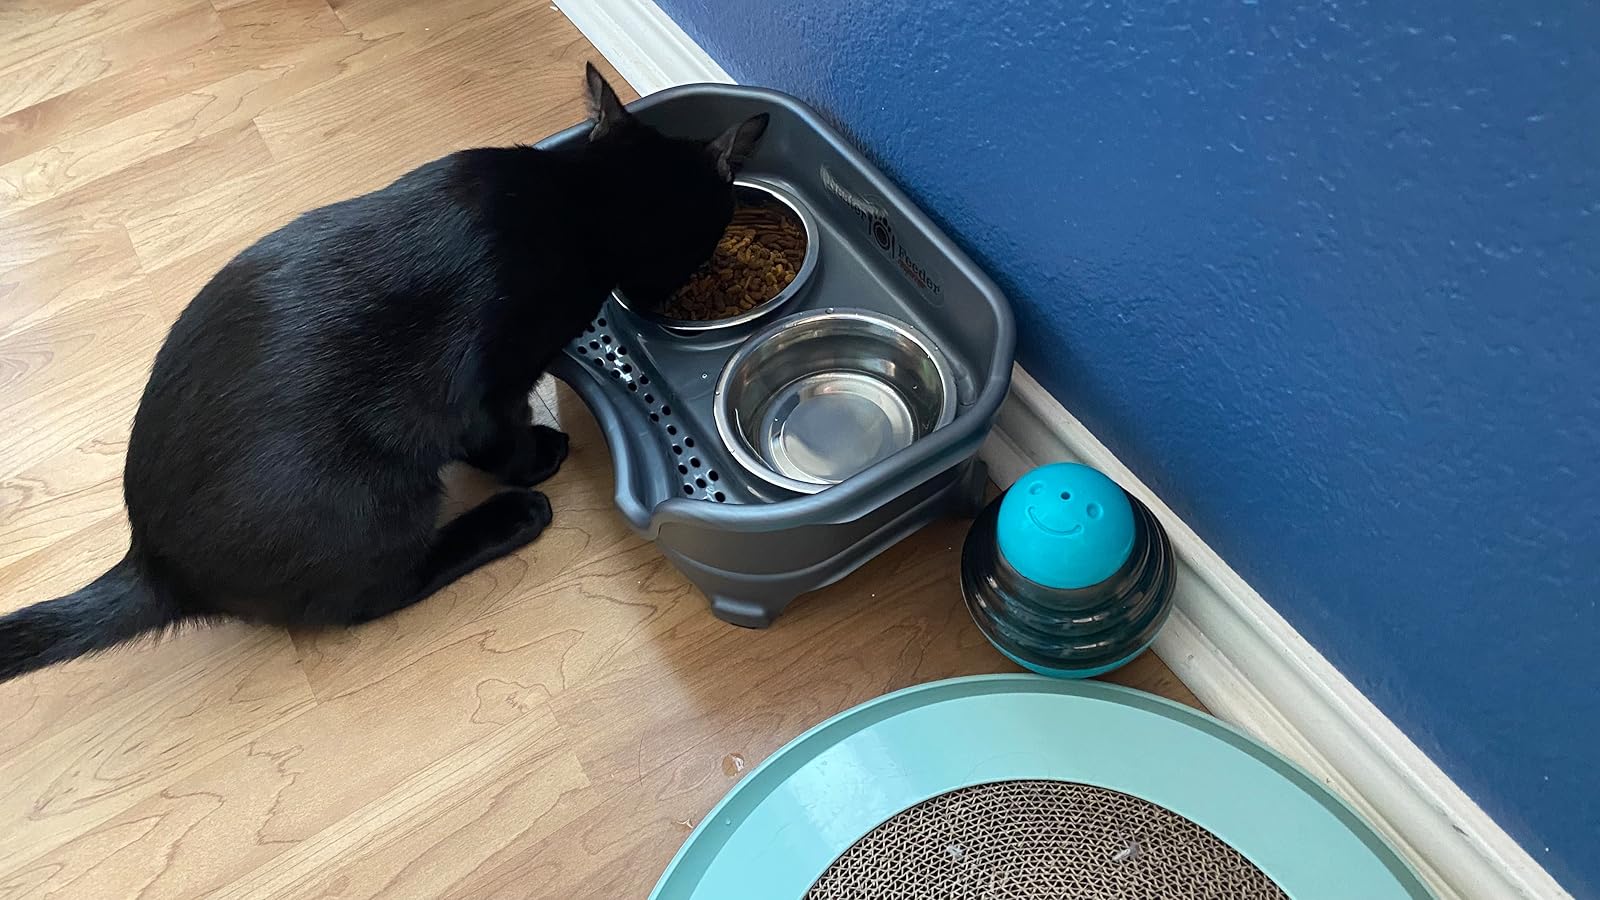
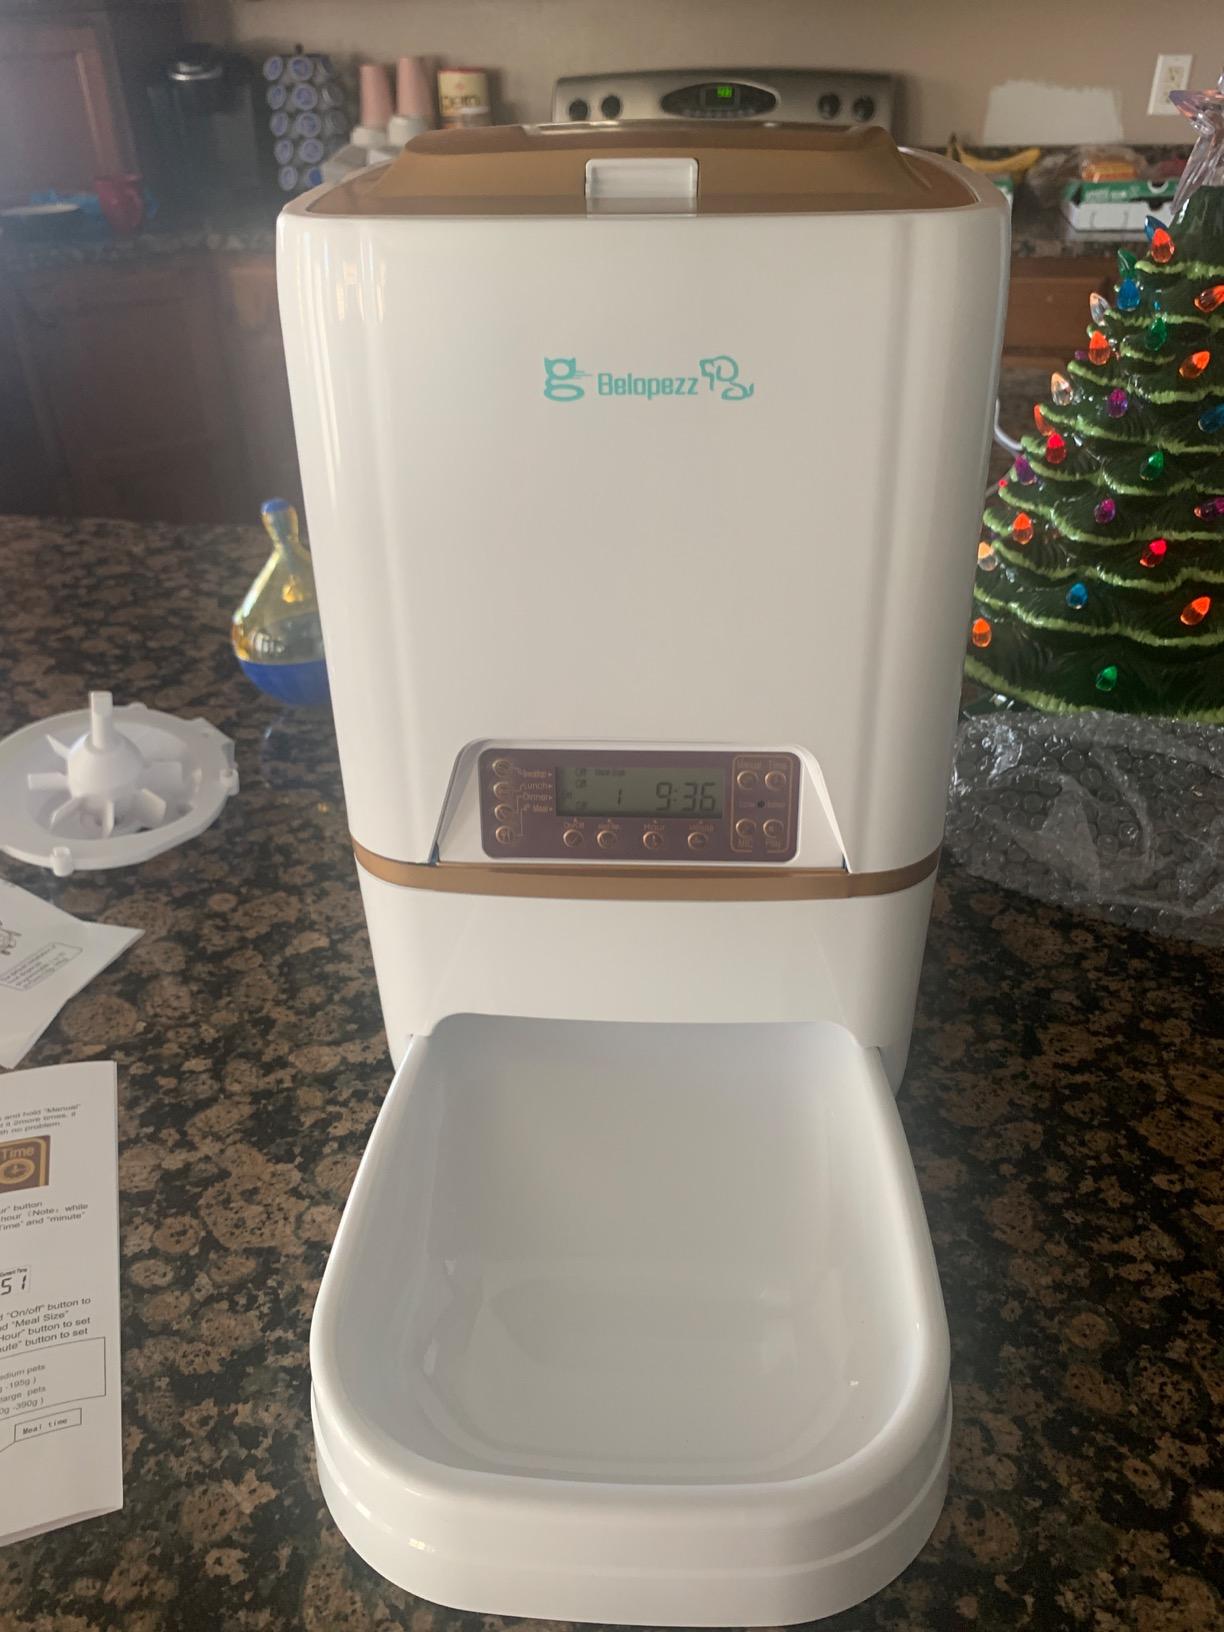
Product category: items_feeder
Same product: no